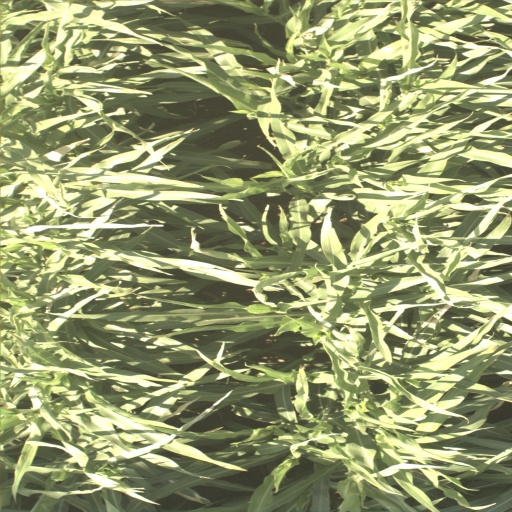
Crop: sorghum